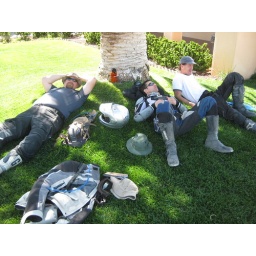
Shade and cool, green grass are hard to come by in the desert. (photo by Greg Drevenstedt)